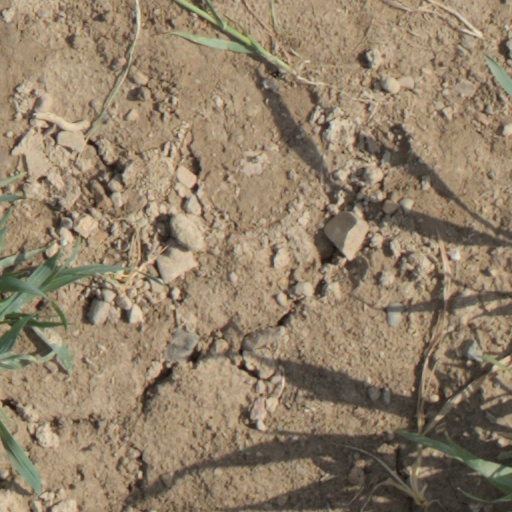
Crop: wheat